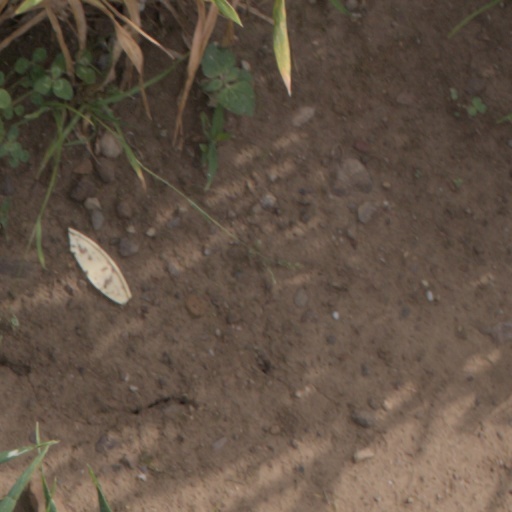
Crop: wheat